A Season with McLaren

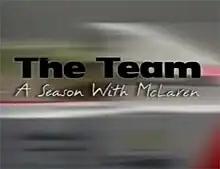

The Team: A Season With McLaren is a 7-part TV series produced by John Gau Productions for the BBC during the 1993 Formula One season, first transmitted on BBC2 between 12 November and 24 December 1993. The series follows the team and regular drivers Ayrton Senna and Michael Andretti, as well as test driver Mika Häkkinen, giving a behind-the-scenes insight to the McLaren team.